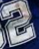
Number: 2